Calgary Transit

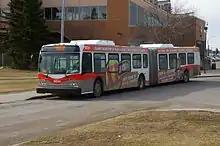
Articulated bus

On August 30, 2004, Calgary Transit opened a bus rapid transit line to operate future CTrain routes (the D-Line and an as-yet unplanned northbound line), using conventional buses until articulated buses entered service on June 25, 2007. The BRT system consisted of a single route, Route 301, serving the northern and western parts of the city. A subsequent route, Route 305, was added in 2008, serving the Bowness and 17th Avenue East corridors. A third route, Route 302, entered service on August 31, 2009, along a proposed southeast LRT corridor.